Round-Up Time in Texas

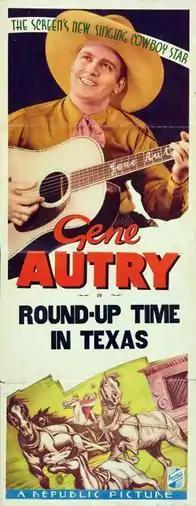
Theatrical release poster

Round-Up Time in Texas is a 1937 American Western film directed by Joseph Kane and written by Oliver Drake. The film stars Gene Autry, Smiley Burnette, and Maxine Doyle. Despite its title, the majority of the film takes place in South Africa.